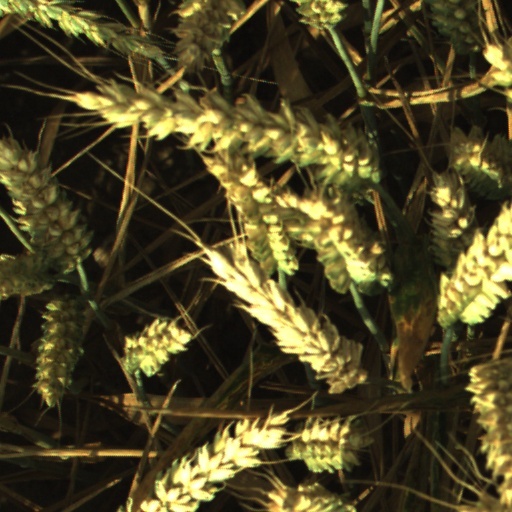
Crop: wheat